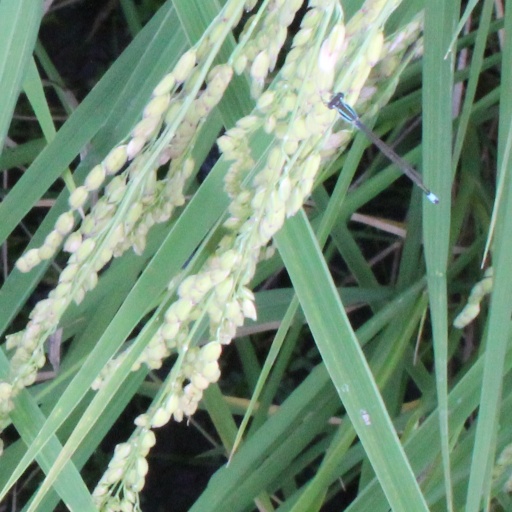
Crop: rice